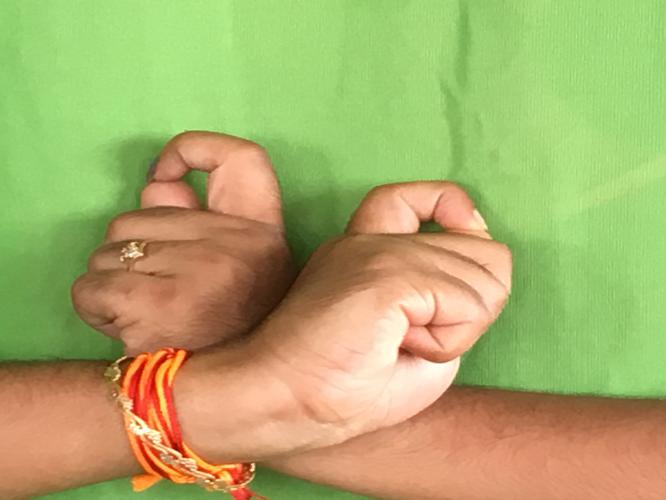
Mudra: Berunda
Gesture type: double_hand